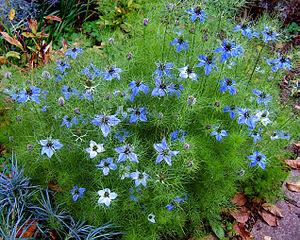
Nigelle de Damas Hornjoserbsce: Rjana družka Italiano: Damigella scapigliata Lietuvių: Darželinė juodgrūdė